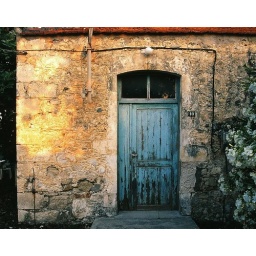
Dawn comes to a somewhat ramshackle house near a beach in Crete.